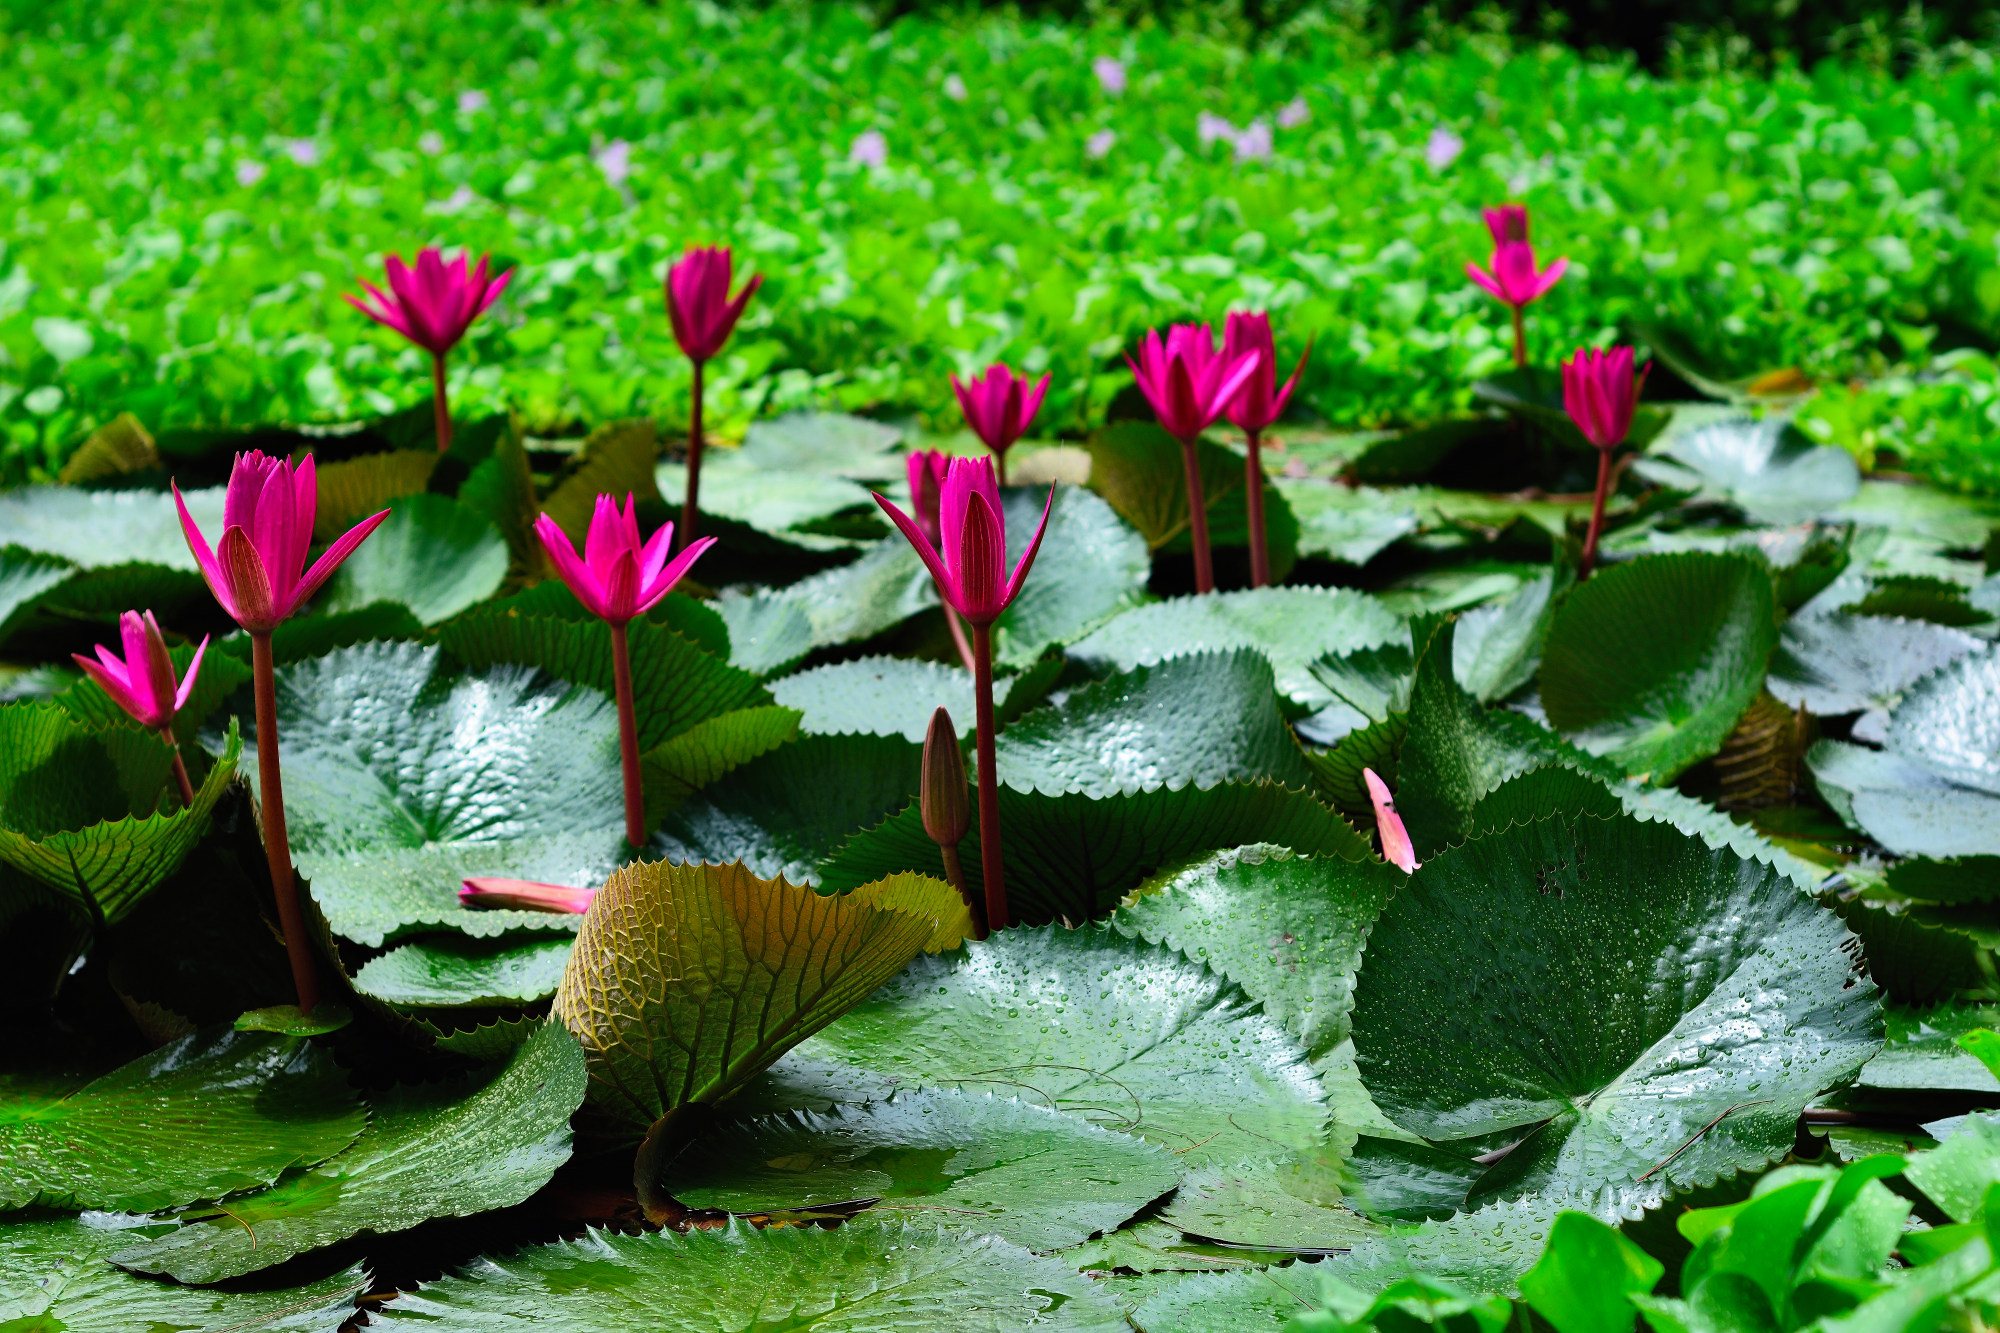
Pink Water Lily & Water Hyacinth — Khurushkul Pond, Bangladesh
Pink water lily (Nymphaea) flowers blooming amid dense water hyacinth (Eichhornia crassipes) coverage in a freshwater pond near Khurushkul, Cox's Bazar, Bangladesh. Photographed during the June 2026 monsoon season, with post-rain water droplets visible on the lily pads. Part of a 100-image GPS-tagged survey of the same pond.
Location: Khurushkul, Chattogram, Bangladesh
Captured: 2026-06-19T10:38:48+06:00